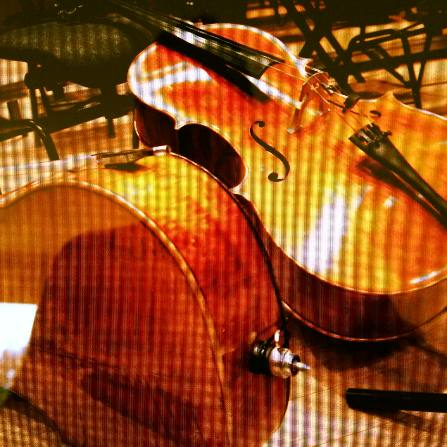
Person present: No